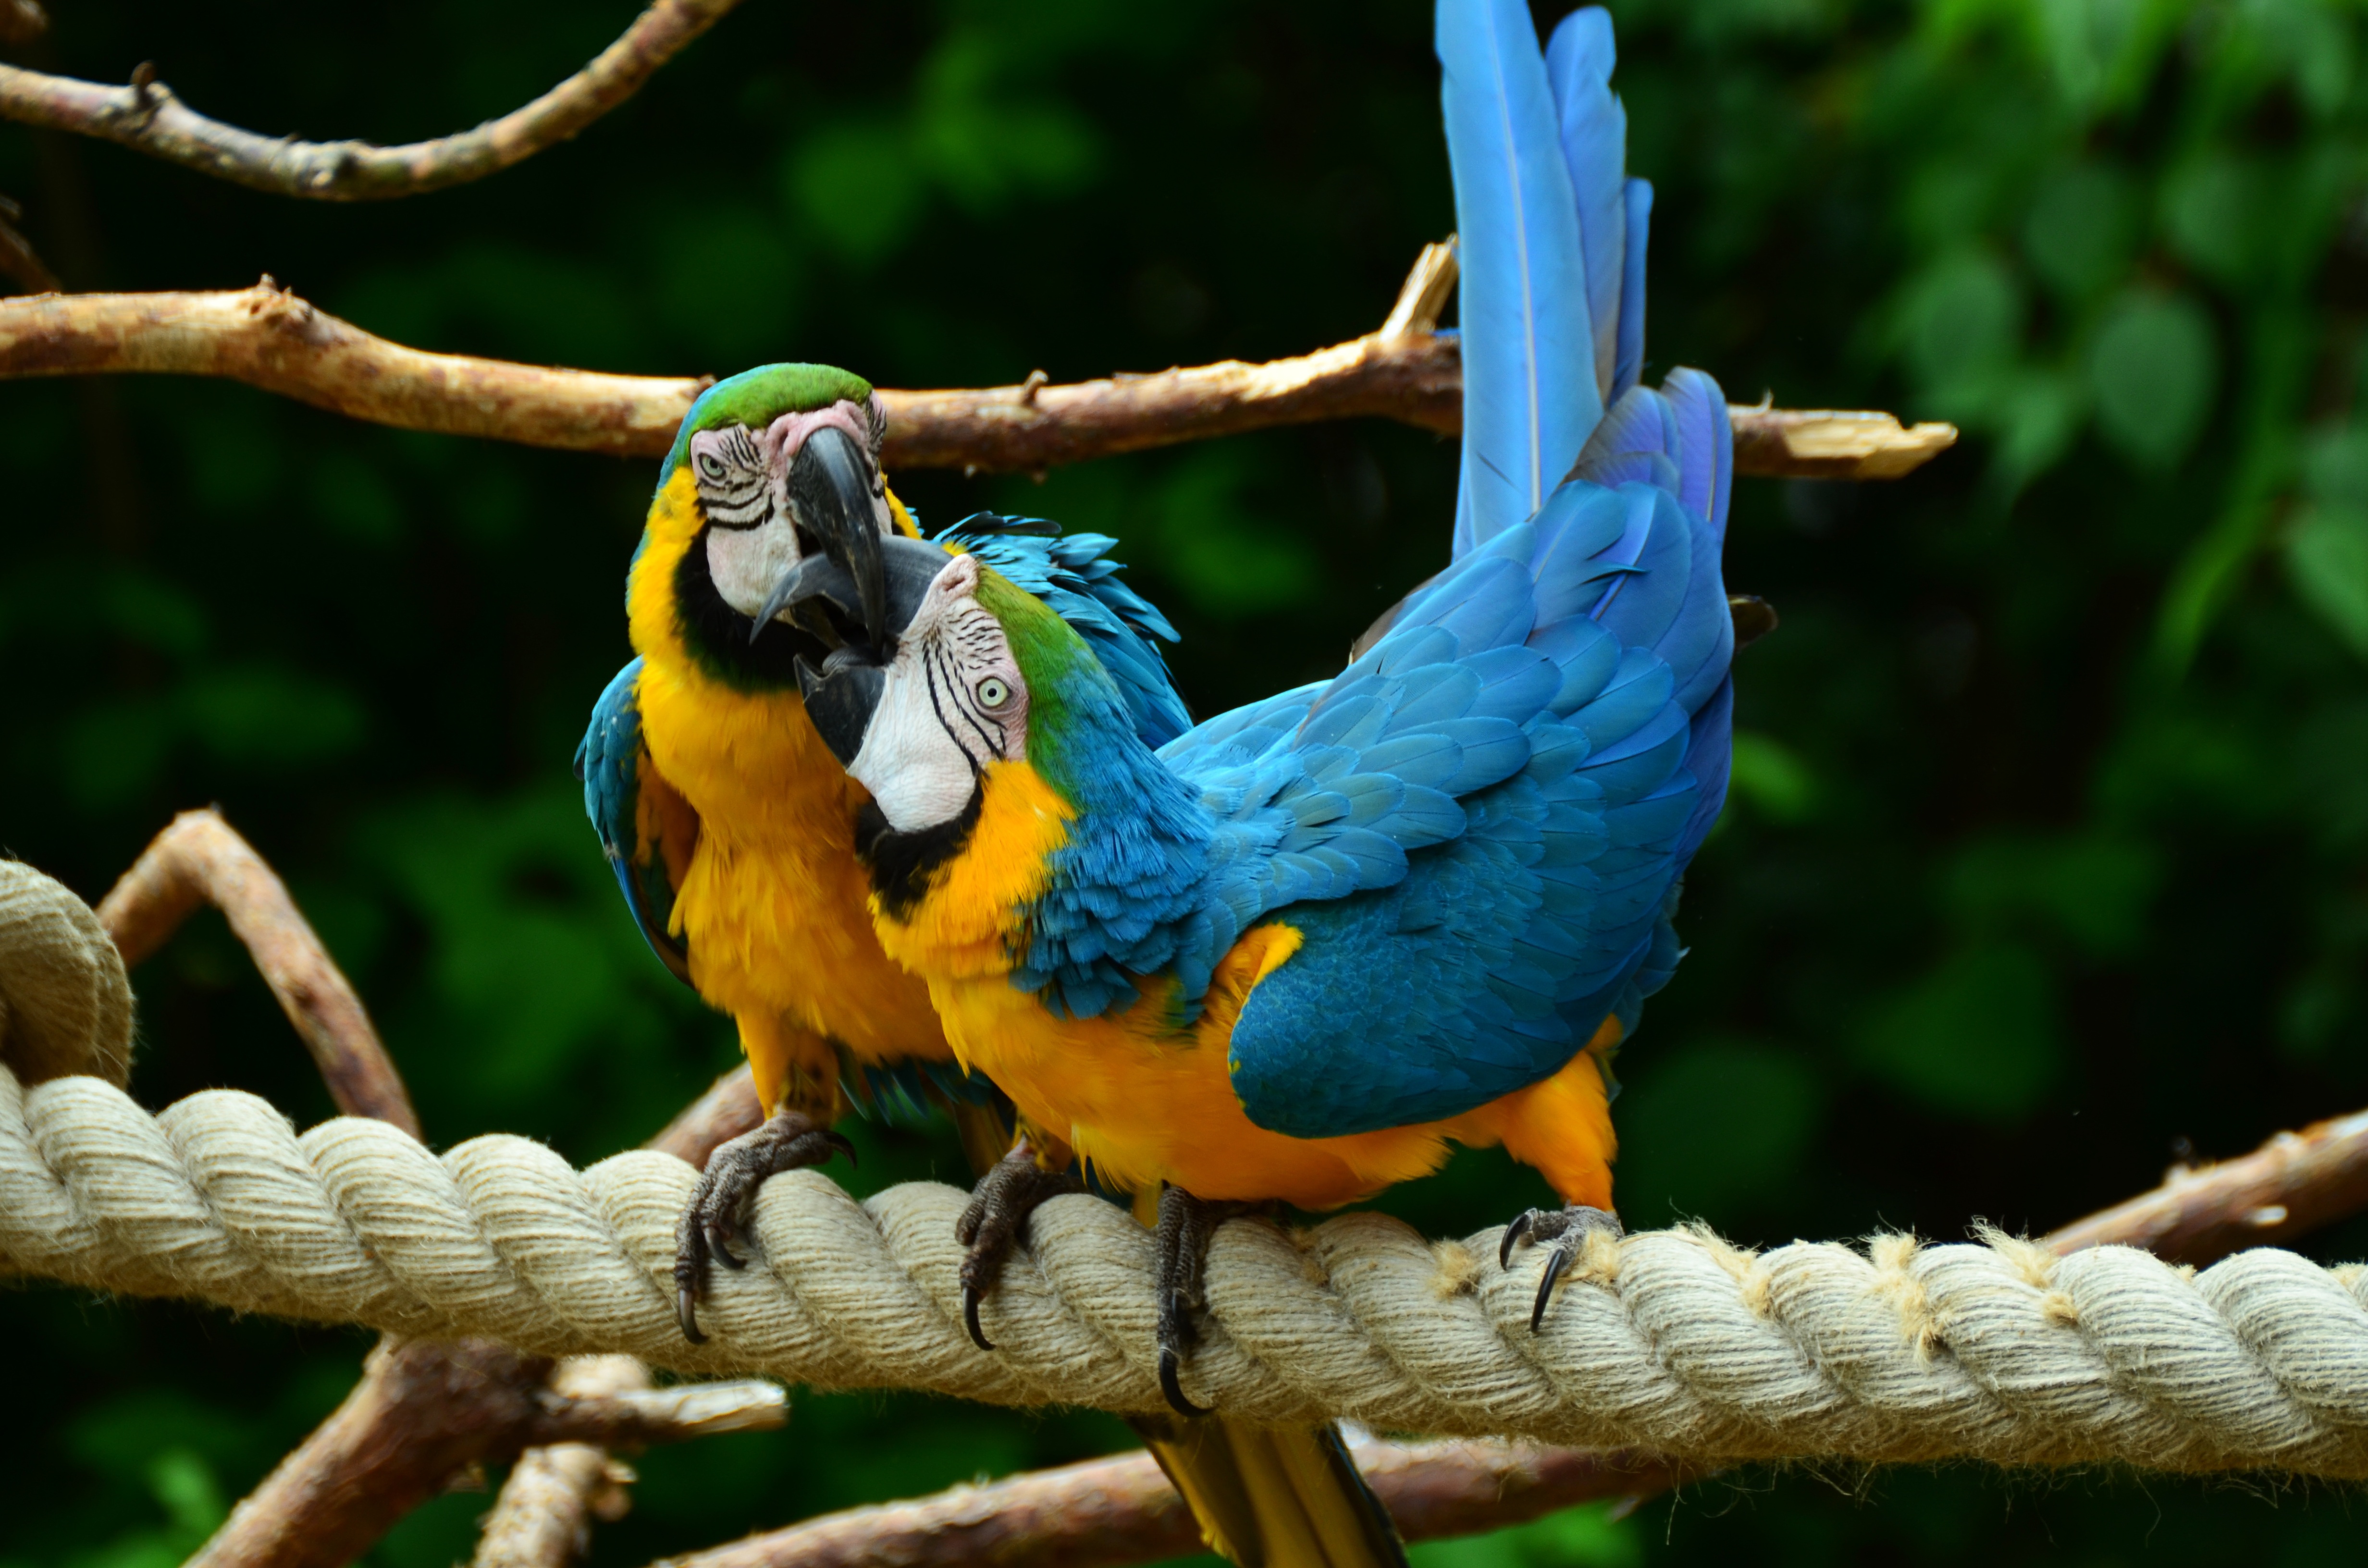
nature, branch, bird, animal, wildlife, beak, colorful, yellow, close, fauna, plumage, macaw, vertebrate, parrot, bill, parakeet, tender, coraciiformes, ara, bite, beaks, perching bird, common pet parakeet, yellow breasted parrot, yellow macaw, parrot couple